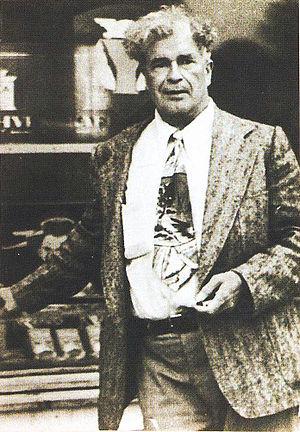
Hiski Salomaa était un auteur-compositeur-interprète finno-américain.
Les Finno-Américains sont les Américains d'ascendance finlandaise.